Varangians

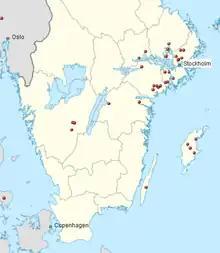
Map of geographic distribution of Varangian Runestones (almost all of which are found in present-day Sweden)

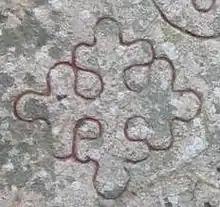
The Byzantine cross, on U 161, a cross which is today the coat of arms of the municipality of Täby, Sweden

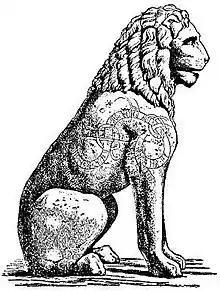
Piraeus Lion drawing of curved lindworm. The runes on the lion tell of Swedish warriors, most likely Varangians, mercenaries in the service of the Byzantine (Eastern Roman) Emperor.

There are raised stone memorials called runestones throughout Scandinavia of which almost all are found in Sweden. Many date to the Viking Age, and there are many associated with the Varangian Guards. These Varangian runestones commemorate various fallen warriors through carved runes, and mention voyages to the East ("Austr") or the Eastern route ("Austrvegr"), or to more specific eastern locations such as Garðaríki (what is today Russia and Ukraine). The losses that the Varangian Guard suffered are reflected by the largest group of runestones that talk of foreign voyages, such as those known as the Greece Runestones. These were raised by former members of the Varangian Guard, or in their memory. A smaller group consists of the four Italy Runestones which commemorate members of the Varangian Guard who died in southern Italy.